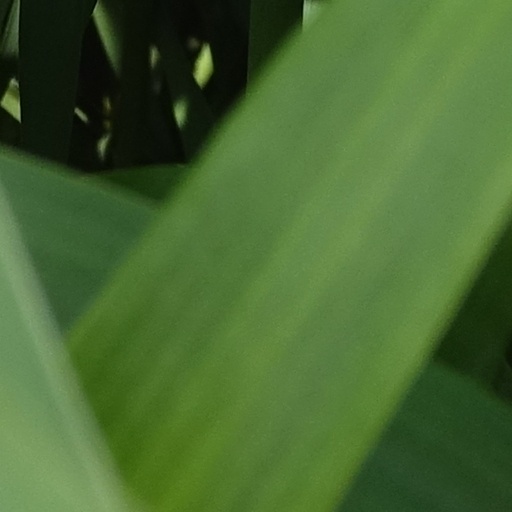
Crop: wheat